Aquia Creek sandstone

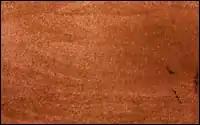
Aquia Creek sandstone

A quarry was established at Wigginton's Island on Aquia Creek by George Brent after 1694, which provided light-colored stone for decorative trim on manor houses, churches, and gravestones in Northern Virginia. It was used at Gunston Hall at George Mason University, Mount Vernon, Christ Church in Alexandria, Virginia, Mount Airy in Richmond County, Virginia, and Aquia Church, and other locations.